LNER Peppercorn Class A1 60163 Tornado

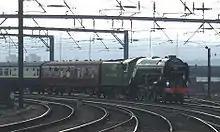
"Tornado" arrives in Newcastle on its first main line passenger trip, "The Peppercorn Pioneer."

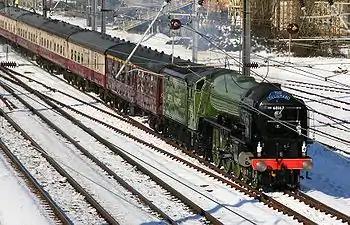
"Tornado" en route to London King's Cross

It was expected that the first phase of main line operational running would be limited to trips of 200 to . The expanded water capacity of the tender allows legs of over between water stops, further than the original Peppercorn A1s. To assist in passenger operation, in 2008 the Trust purchased a Mark 1 composite corridor support coach which entered traffic in 2013. "Tornado" has a route availability of 9. From 2009, "Tornado" began to recoup the estimated £800,000 debt from the project.